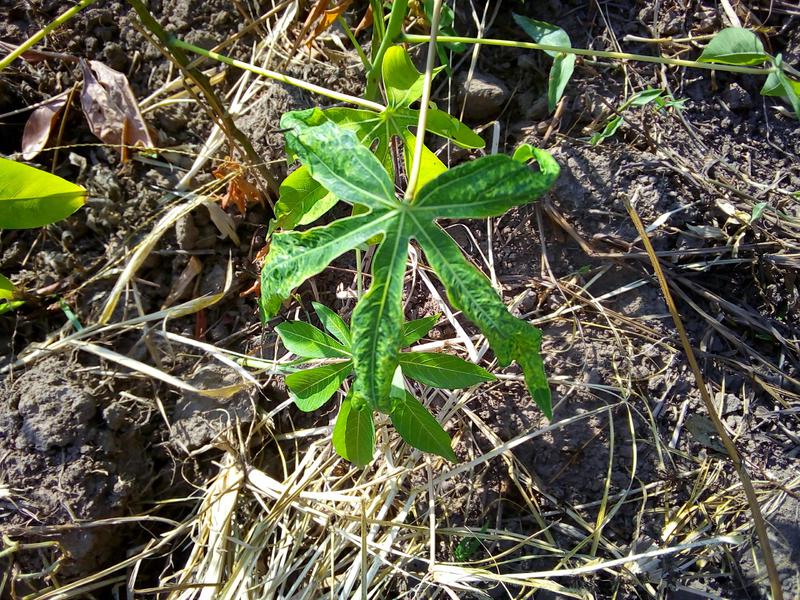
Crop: cassava
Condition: mosaic_disease